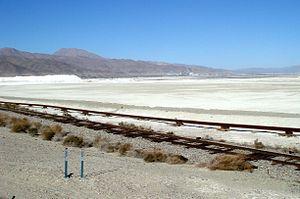
Un alcali, écrit alkali à la fin du XVIIIᵉ siècle pour marquer l'origine arabe via le latin médiéval, est un terme de l'alchimie puis de la chimie décrivant différents composés chimiques, parfois en mélange, à propriétés dites alcalines ou basiques. Depuis le XVIIᵉ siècle, le terme est employé de manière générique pour désigner des bases, des sels ou des solutions basiques concentrées. En chimie industrielle moderne, un alcali désigne une base forte dans l'eau.